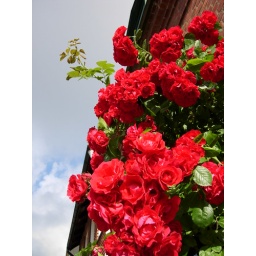
Roses at the office front door in Lund.